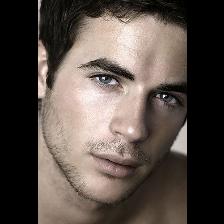
Label: Human